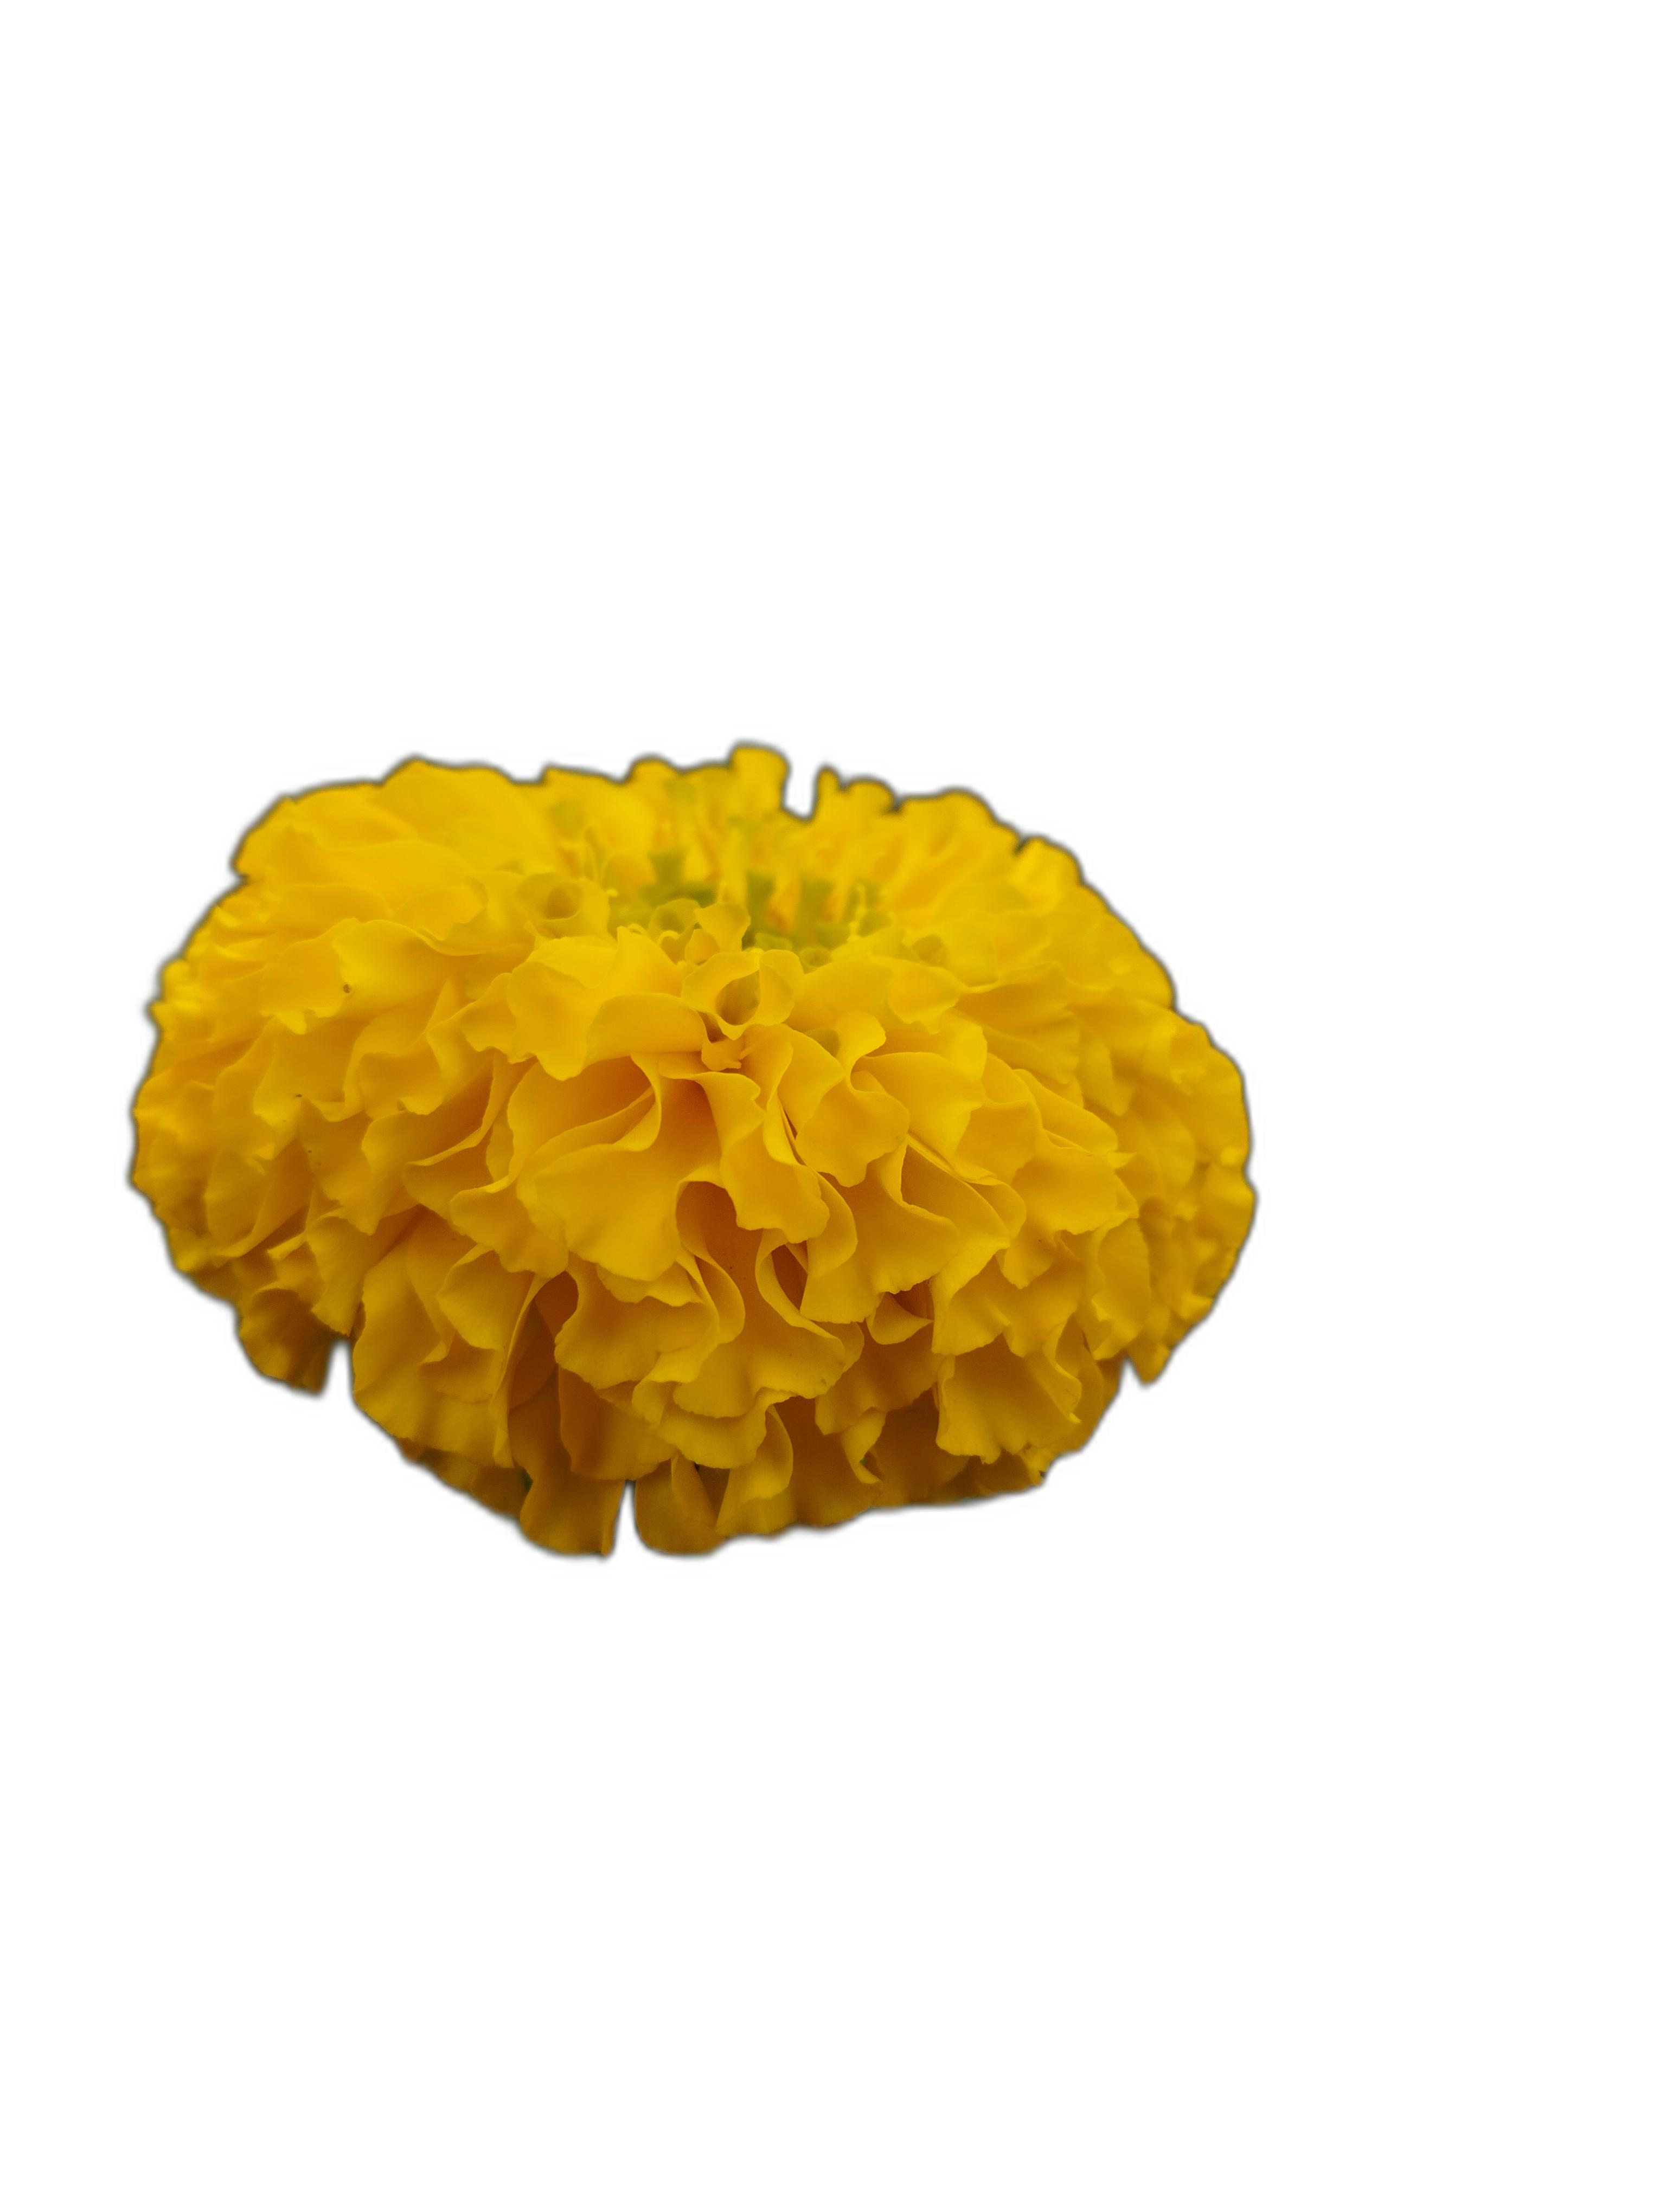
Label: Marigold